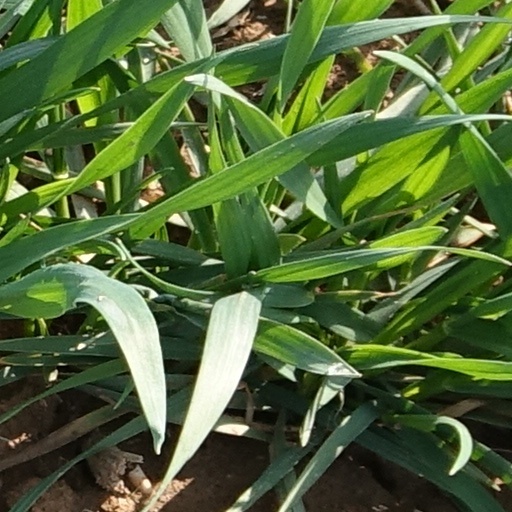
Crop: wheat